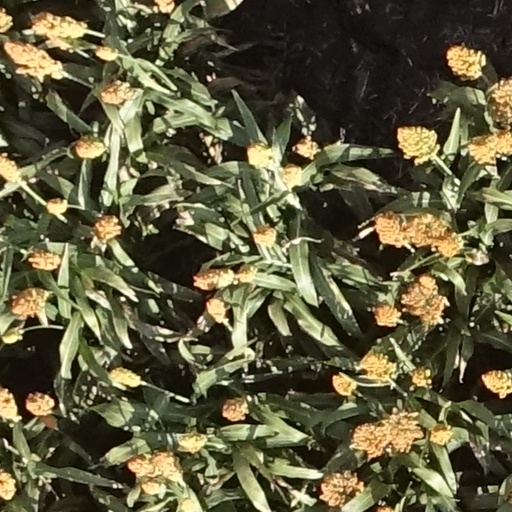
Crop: sorghum